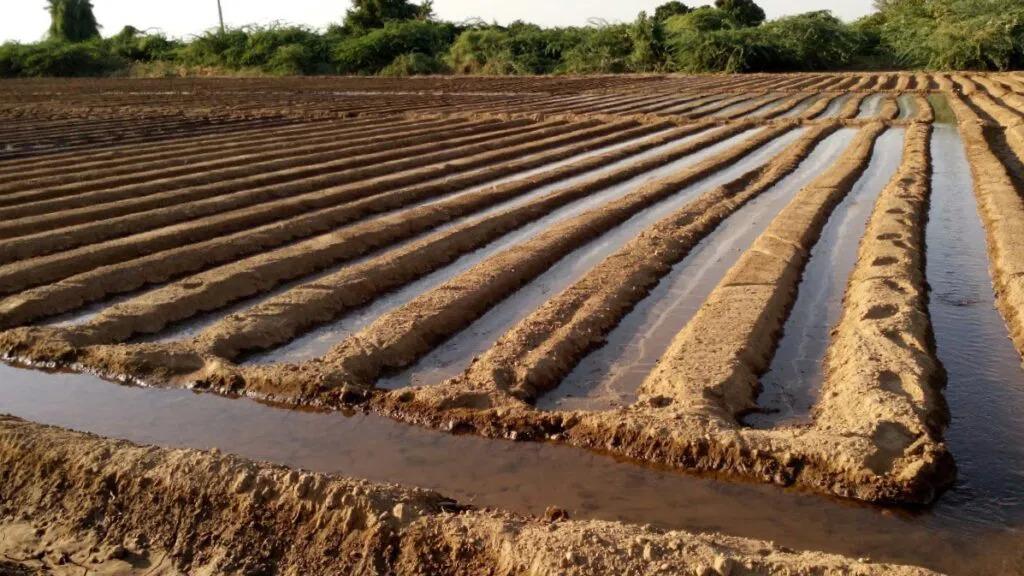
Huu ni mfano wa unyunyiziaji wa mimea maji ili kuhifadhi rasilimali ya maji mimea hii inaonekana kutumia maji mengi kama vile mchele.